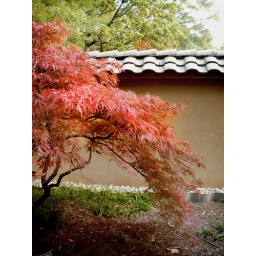
A maple tree and wall in the Japanese garden at the Birmingham Botanical Gardens in Birmingham, Alabama